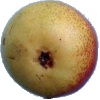
Label: Pear 2